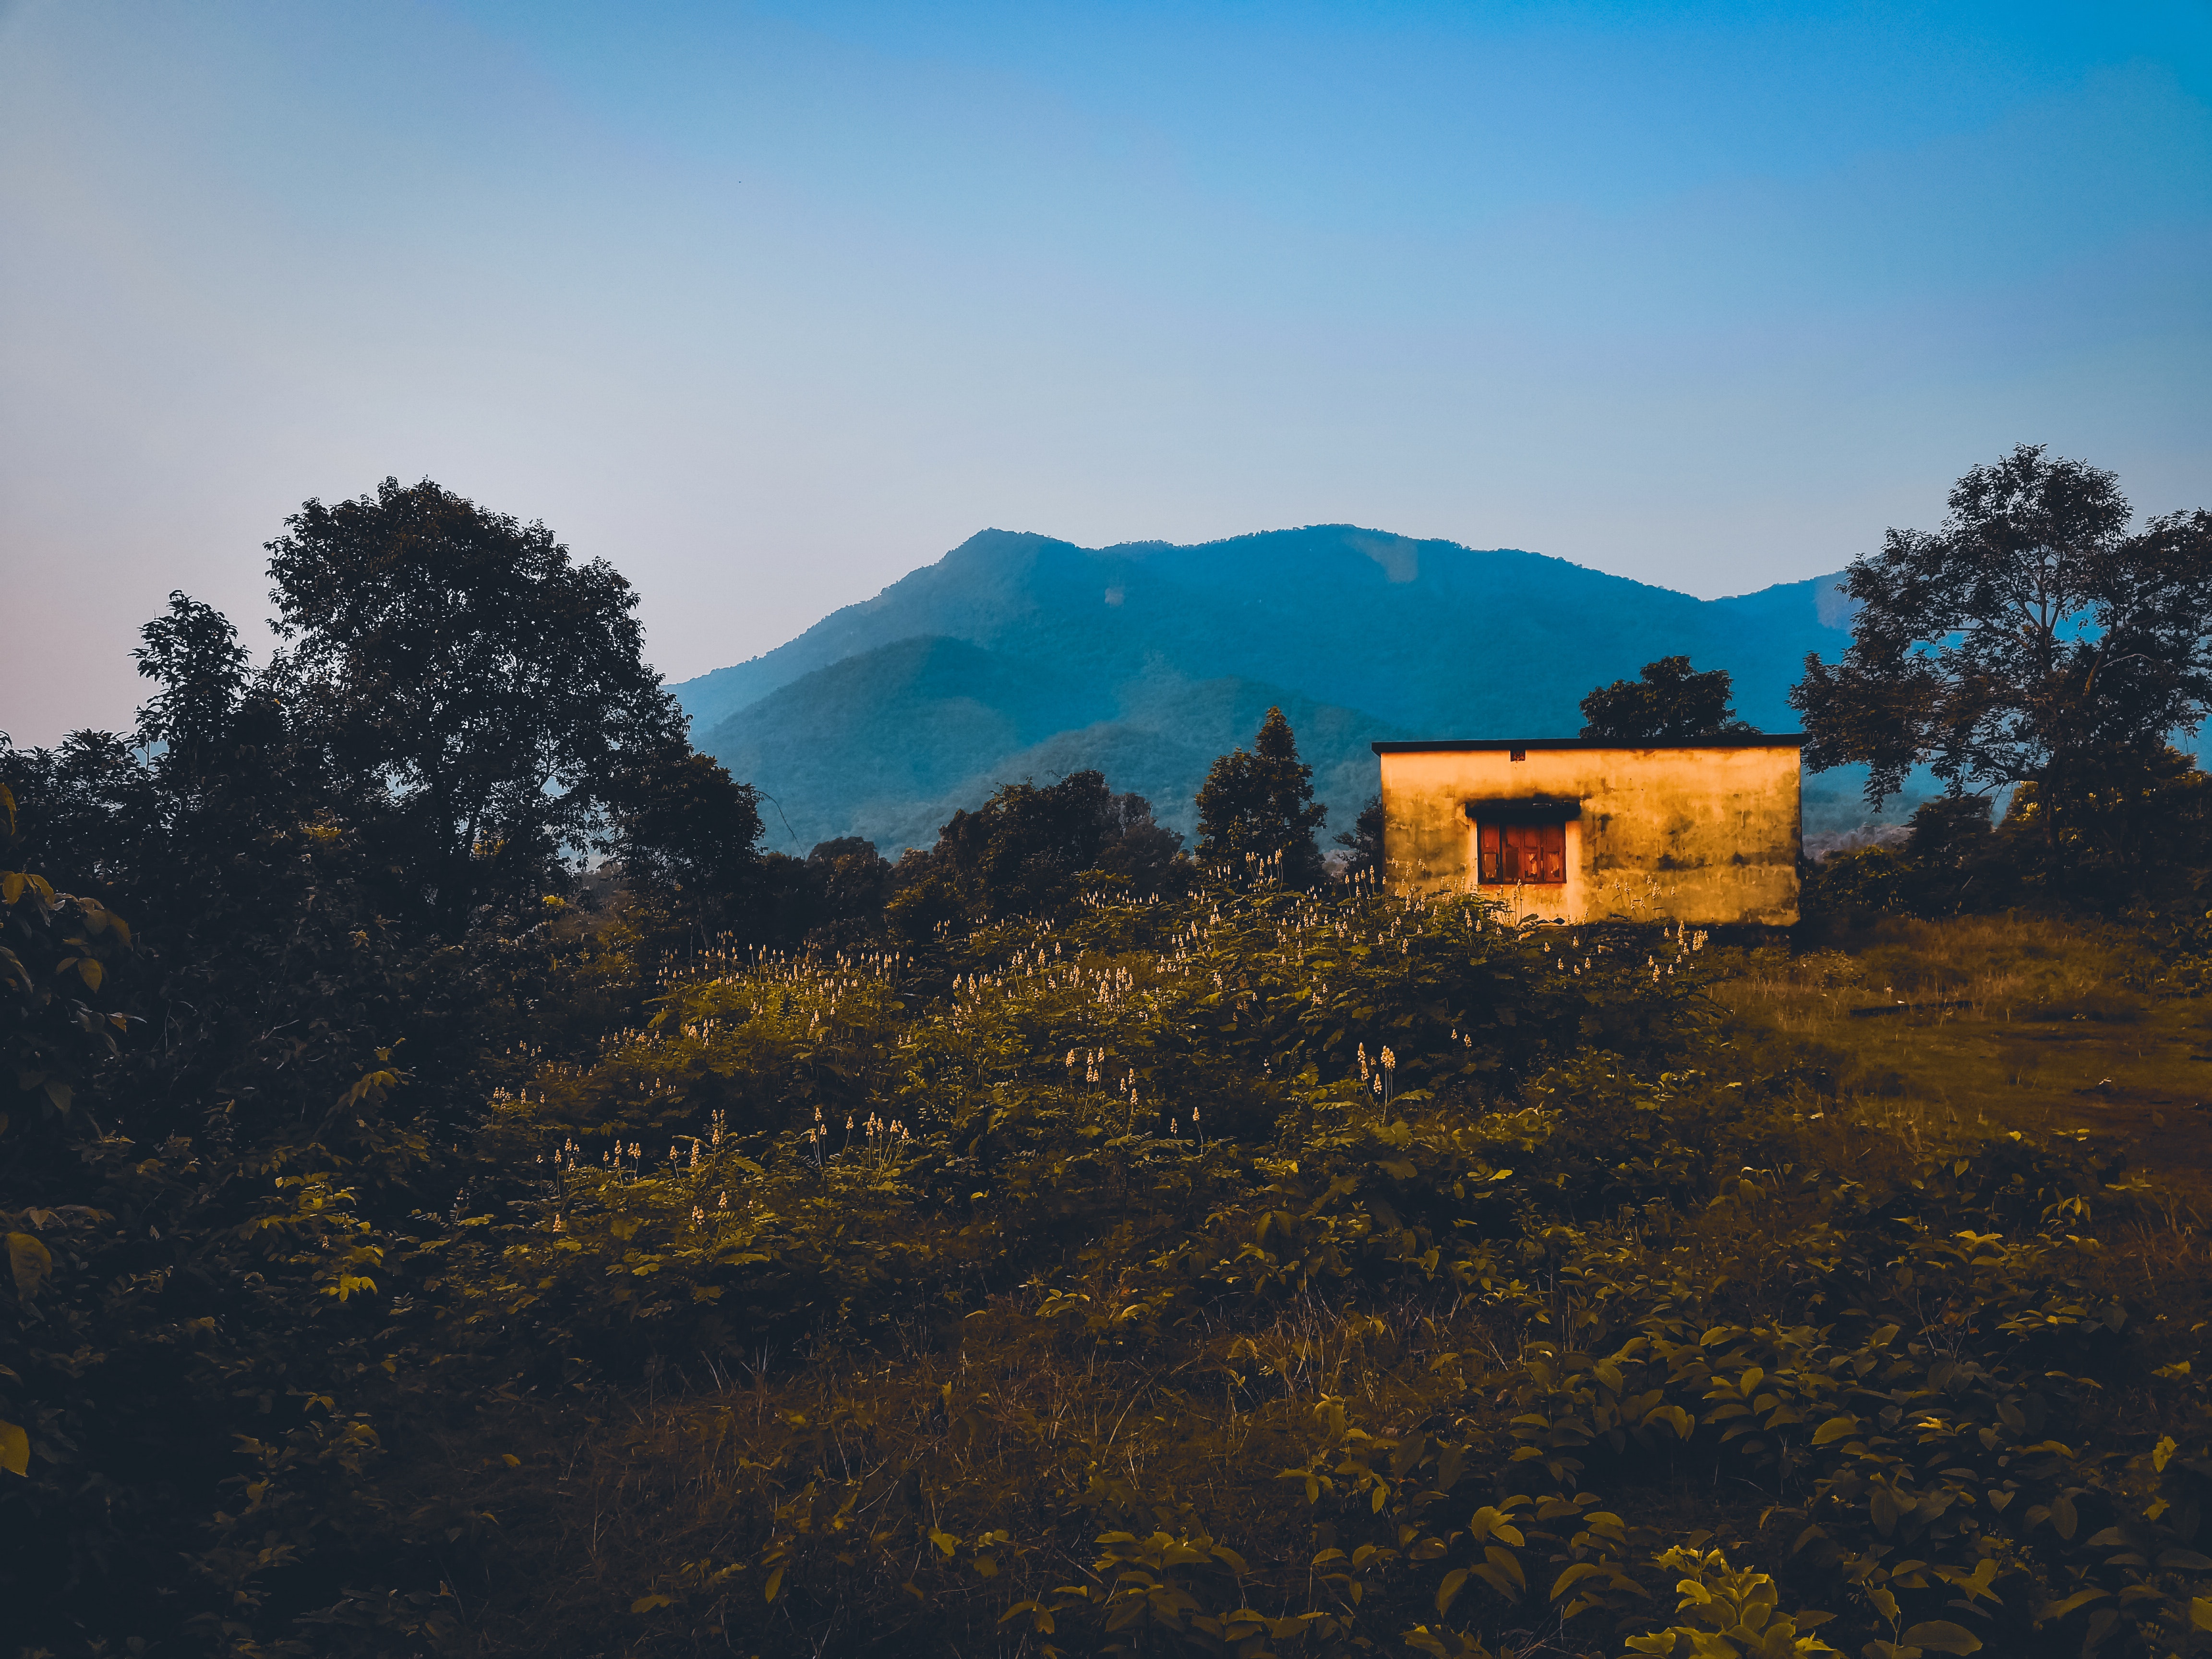
sky, mountainous landforms, mountain, wilderness, tree, cloud, morning, hill, rural area, landscape, house, evening, mountain range, horizon, sunlight, field, dawn, national park, plant, escarpment, shrubland, village, winter, meteorological phenomenon